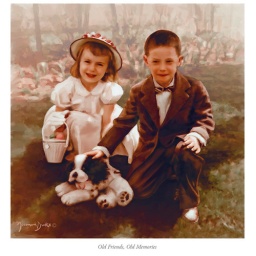
young girl and boy in Sunday clothes with stuffed toy dog